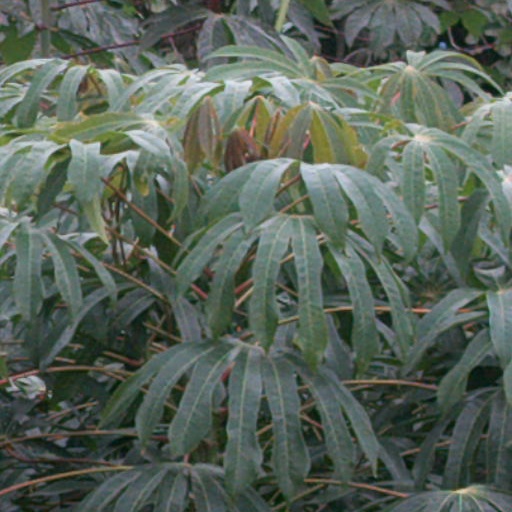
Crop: cassava